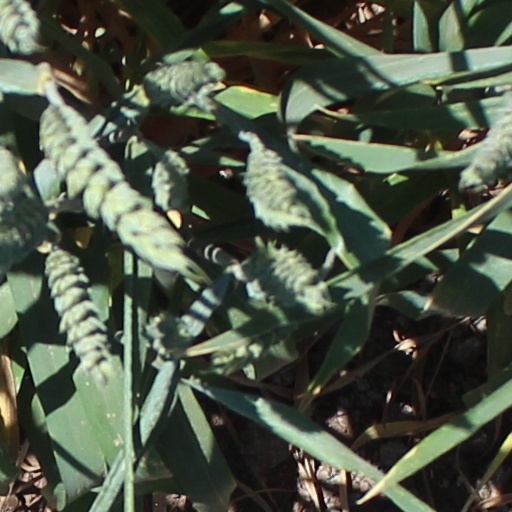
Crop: wheat